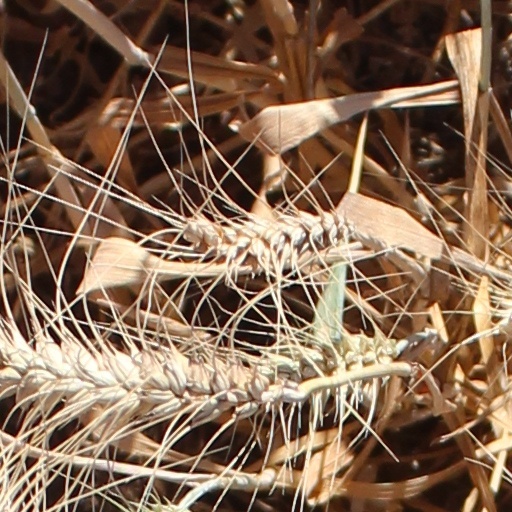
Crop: wheat